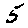
Label: 5